South Australian Mounted Rifles

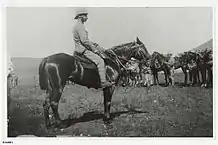
Officer with sun helmet on horseback

The 1st SAMR joined the 2nd Battalion of the Berkshire Regiment after the retreat to Arundel, and participated in the repulse of a Boer attack on 20 February, followed by sustained engagements through the next eight days, during which it lost a trooper killed on 21 February. During the advance of Clements' Column from Arundel beginning on 28 February, the squadron was again in the rearguard. It was sent to the front on 8 March when preparations for crossing the Orange River at Norval’s Pont began, and engaged Boer troops until the column crossed on 15 March. The squadron participated in the subsequent march to Bloemfontein as part of the column of the Inniskilling Dragoons under Major Dauncey, on the right of Clements' force. The first and second contingents united at Bloemfontein to form the SAMR.